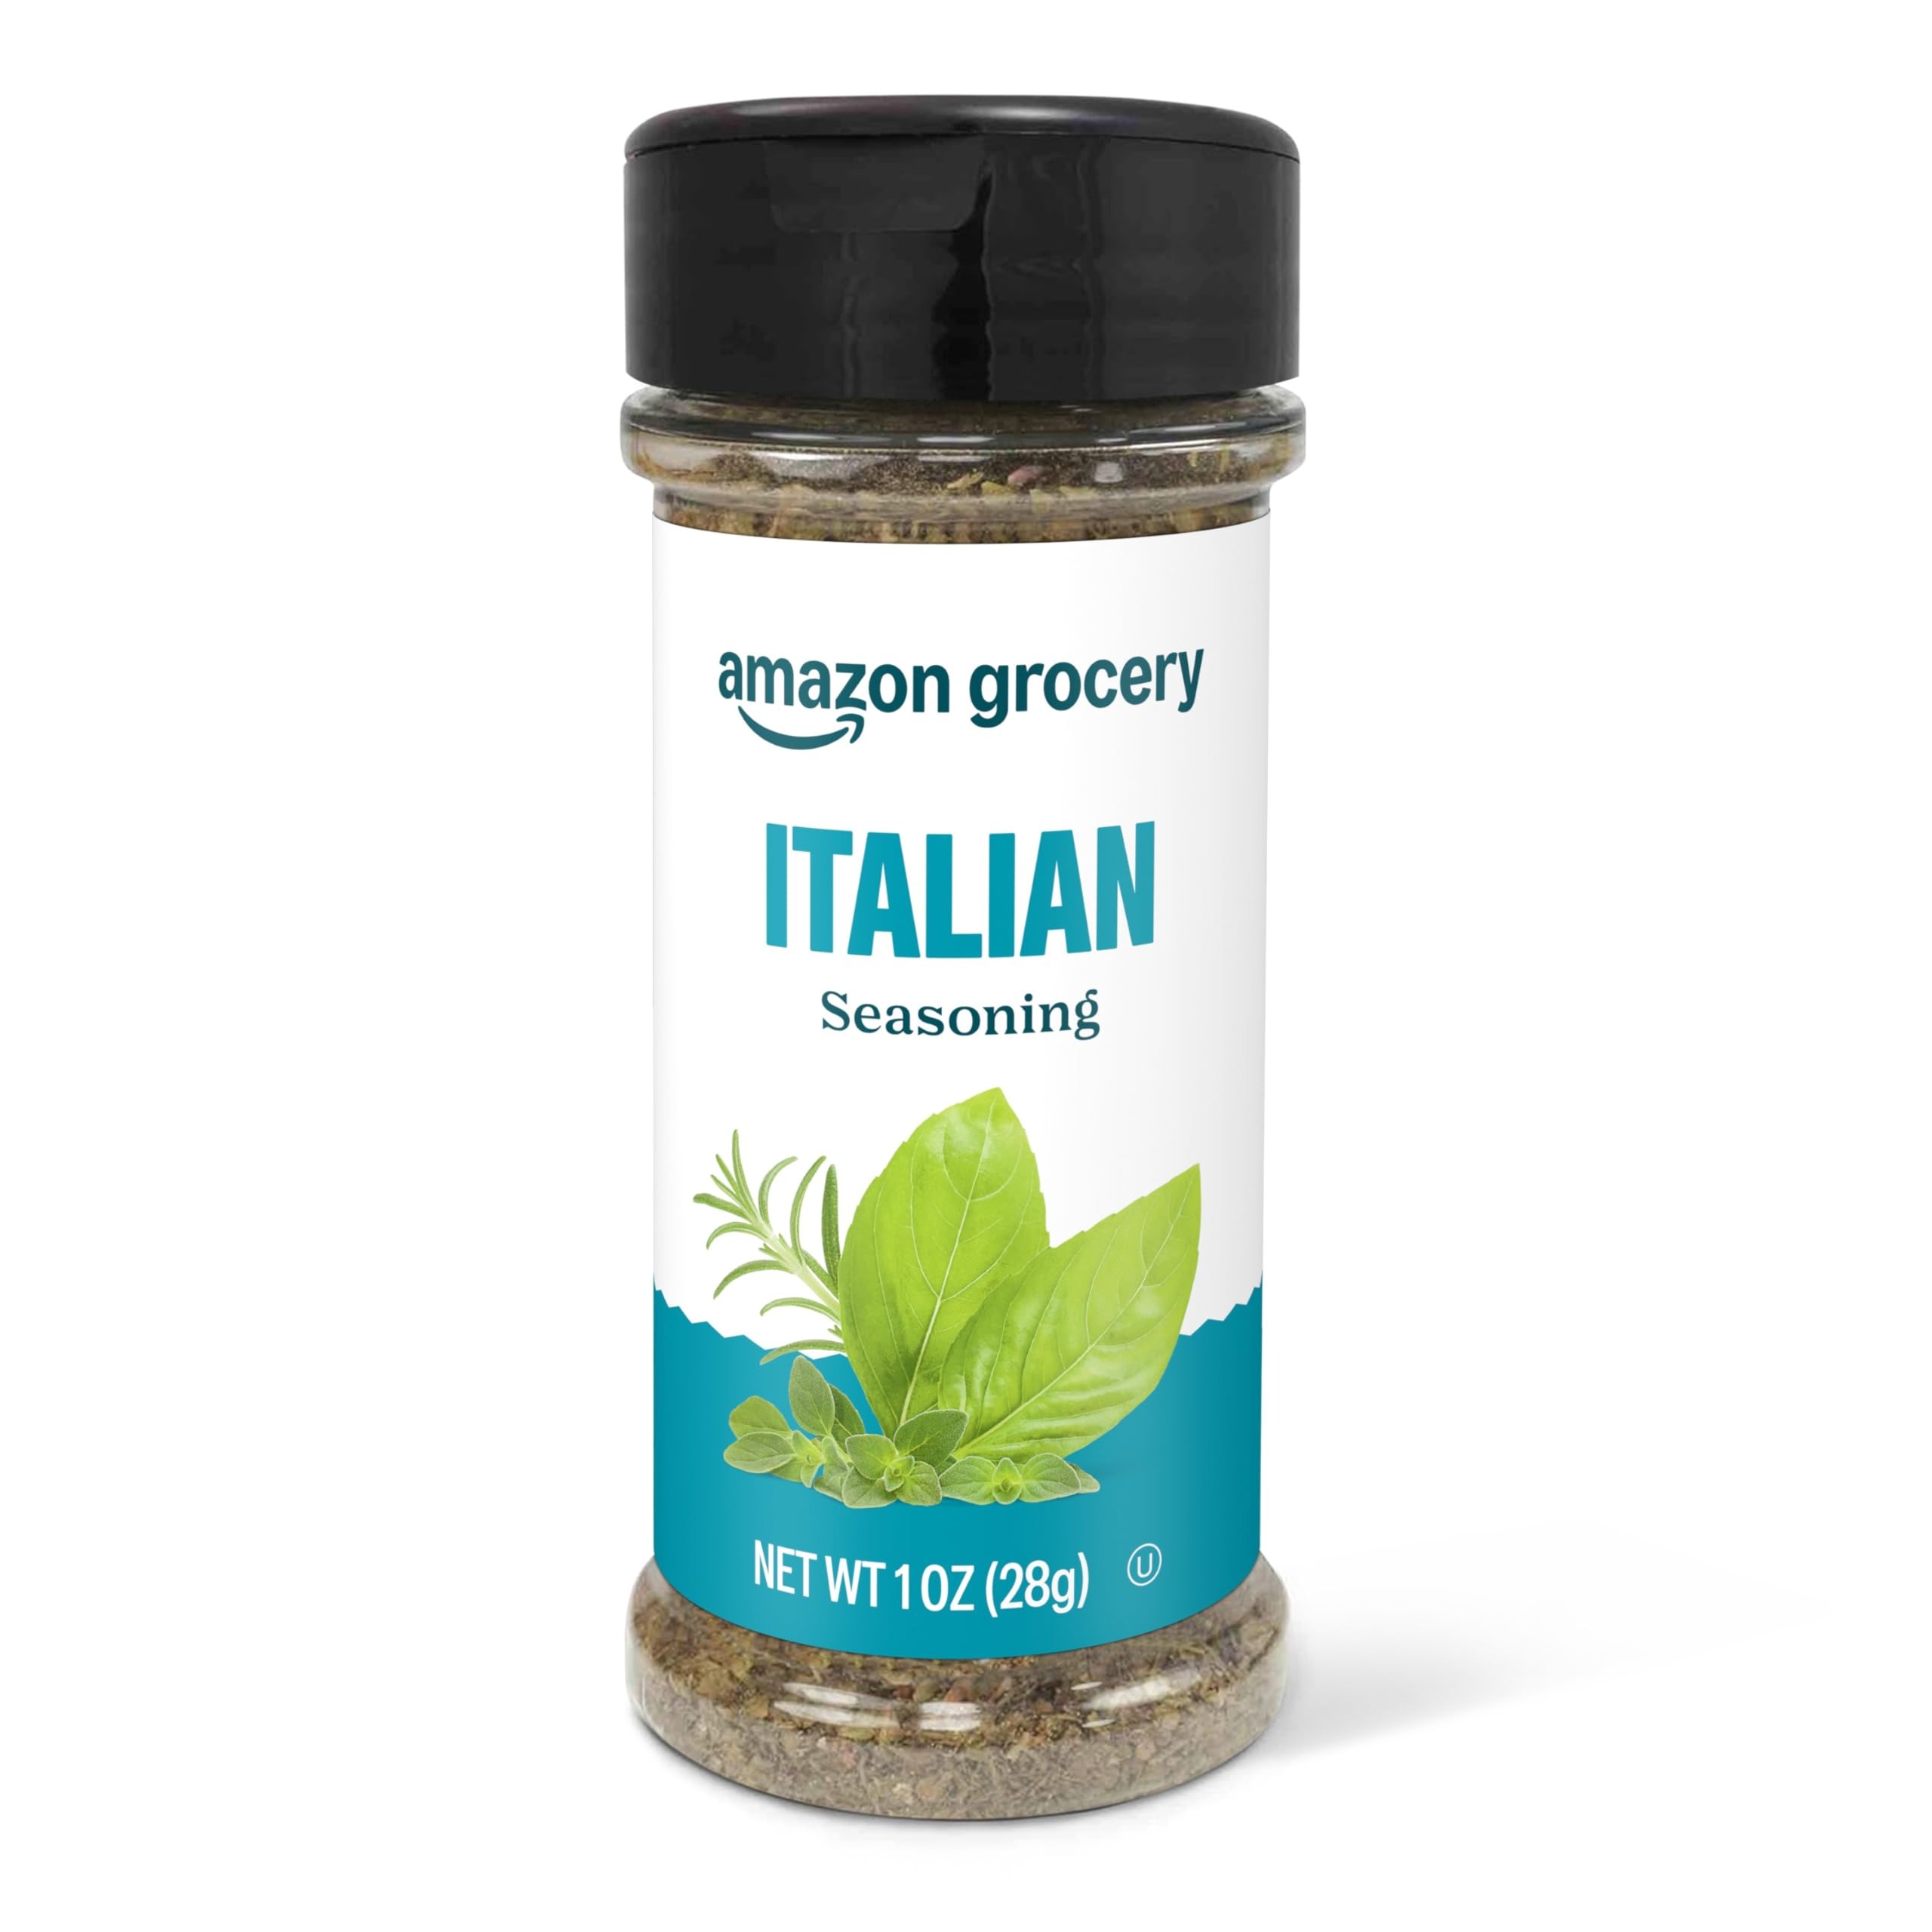
Item Name: Amazon Brand - Happy Belly Italian Seasoning Blend, 1 ounce (Pack of 1)
Bullet Point 1: 1-ounce of Happy Belly Italian Seasoning blend
Bullet Point 2: Add the flavors of the Italian kitchen to your dishes
Bullet Point 3: Bright flavors of marjoram and oregano, basil, thyme and rosemary
Bullet Point 4: Use on pizza, pasta, chicken, beef, pork, vegetables, marinades, tomato sauce and dressings
Bullet Point 5: Kosher certified
Bullet Point 6: An Amazon brand
Value: 1.0
Unit: Ounce

Price: 1.215